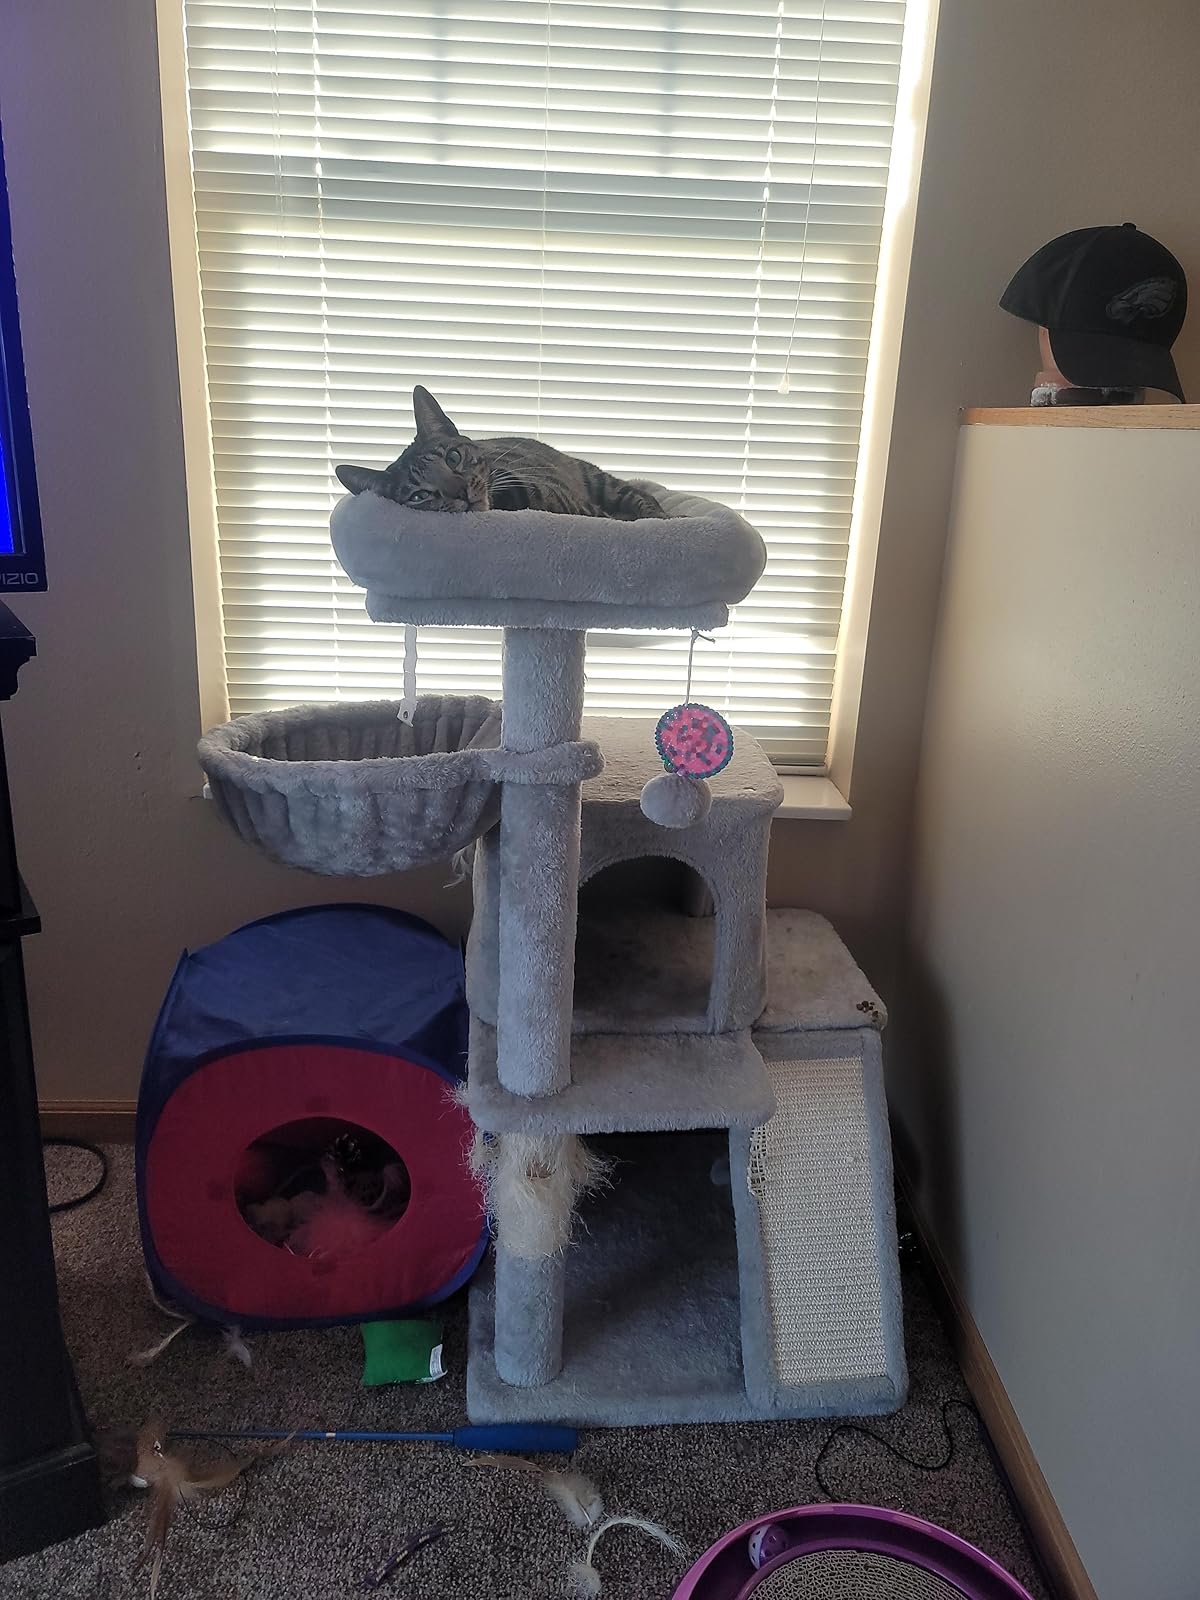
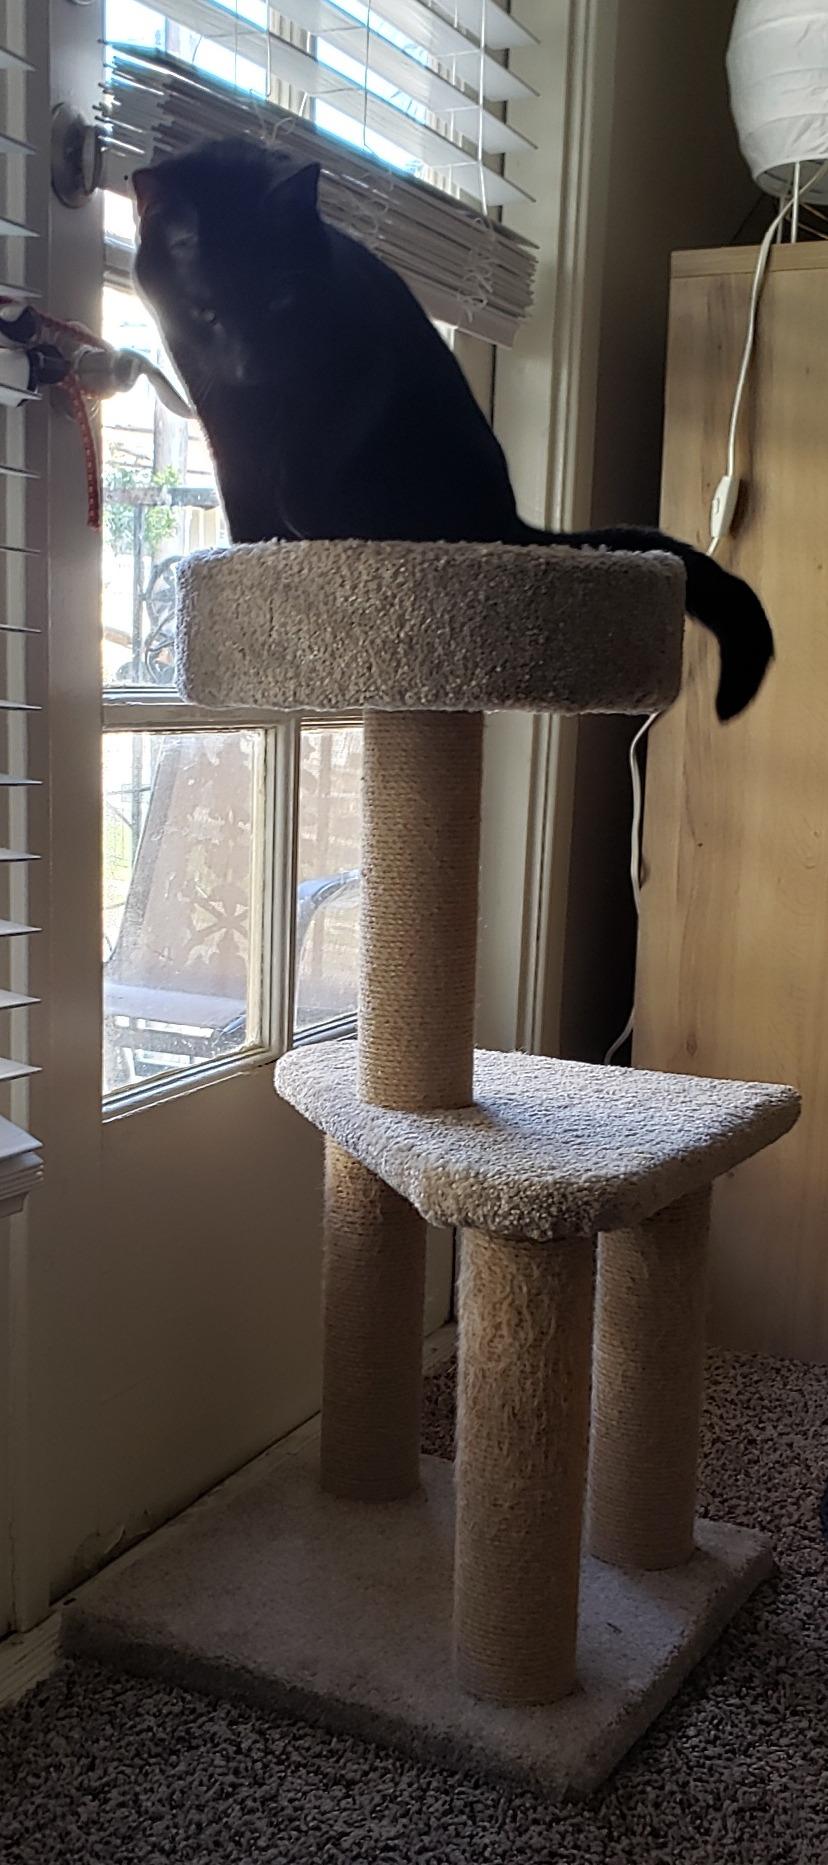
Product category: items_cat tree
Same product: no